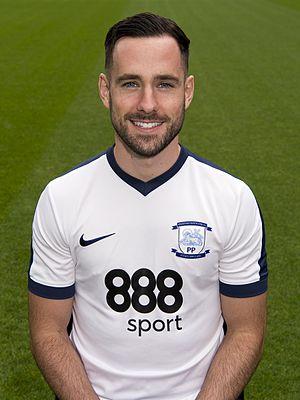
Gregory Richard « Greg » Cunningham, né le 31 janvier 1991, est un footballeur international irlandais qui évolue au poste de défenseur à Blackburn Rovers en prêt de Cardiff City.